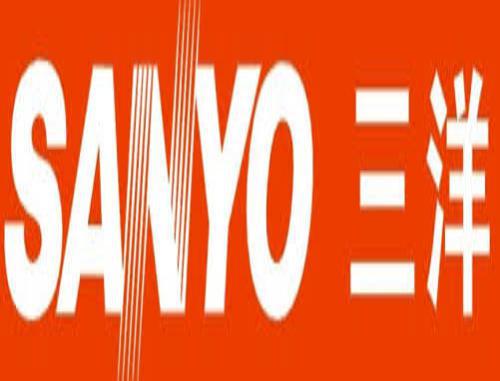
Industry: Electronic